Jerald and Sandra Tanner

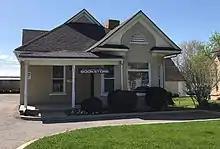
Lighthouse Ministries Bookstore owned by Jerald and Sandra Tanner

The Tanners have also published photo-mechanical reproductions of texts such as complete sets of early-LDS periodicals, including "Messenger and Advocate", "Times and Seasons", and the "Millennial Star". Also notable is a reproduction of the 1825 edition of Ethan Smith's "View of the Hebrews." Their version contains the margin notes made by Elder B. H. Roberts, who compared this text with the "Book of Mormon" at the request of an LDS leader. His report was initially kept secret, but it gradually was distributed within Mormon circles and was published posthumously as part of "A Book of Mormon Study" (also known as "Studies of the Book of Mormon") and "A Parallel".